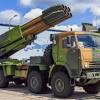
Label: Tornado